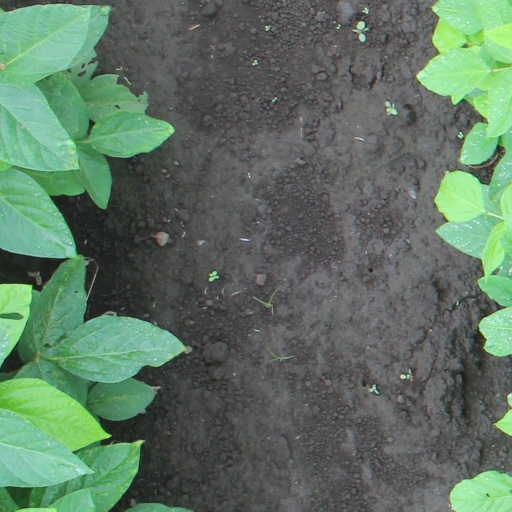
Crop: soybean